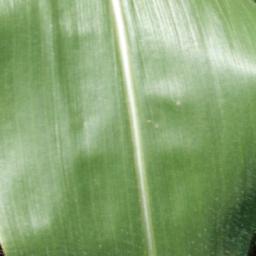
Label: Corn_(Maize)___Healthy